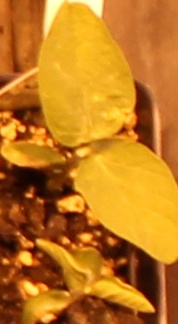
Label: Soybean